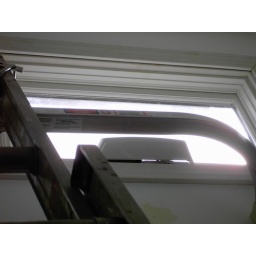
Window was not installed flush with wall as can be seen by gap between window and casing at top